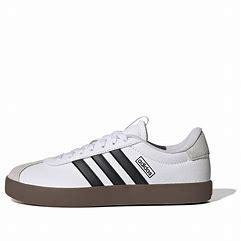
Brand: Adidas
Model: VL Court 3